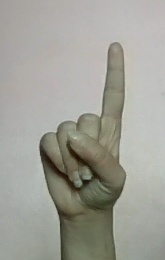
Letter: bb